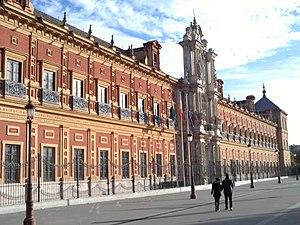
Le Palais de San Telmo est un palais bâti à compter de 1682 à Séville, en Andalousie. Il abrite aujourd'hui le siège de la Présidence de la Junta de Andalucía, le gouvernement autonome andalou. Il porte le nom de Saint Elme, patron des marins, et est considéré comme l'un des exemples les plus achevés du baroque sévillan.